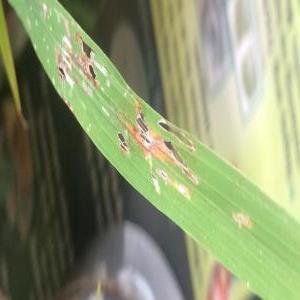
Disease: Blast